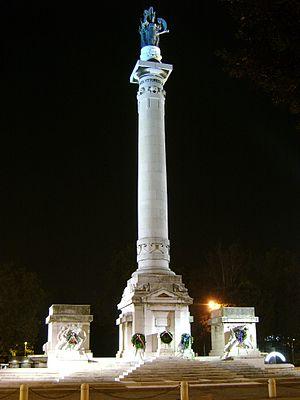
Forlì, ou Forly, est la ville chef lieu de la province de Forlì-Cesena en Émilie-Romagne en Italie.